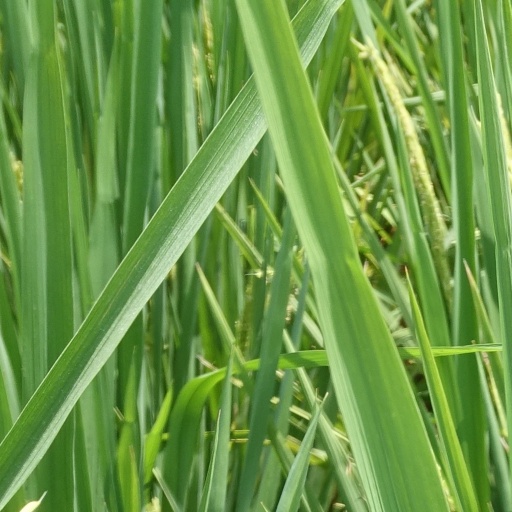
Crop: rice